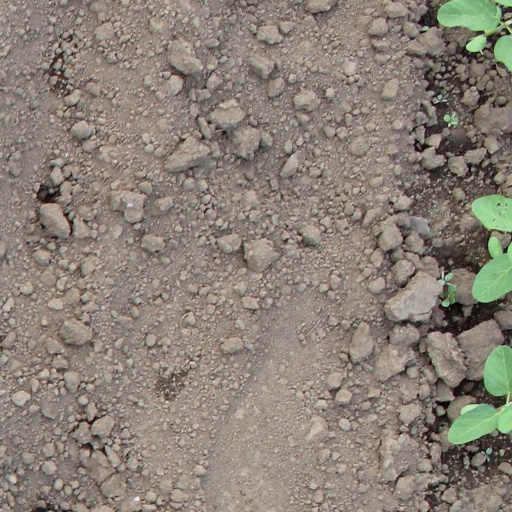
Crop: soybean